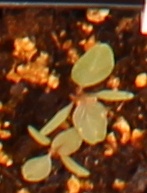
Label: Redroot Pigweed